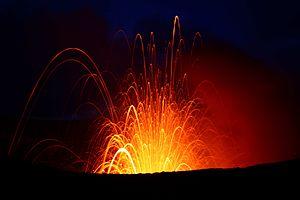
Le Vanuatu, en forme longue la république de Vanuatu, est un État situé en mer de Corail et faisant partie de la Mélanésie. L'archipel est composé de 83 îles pour la plupart d'origine volcanique, à 539 kilomètres au nord-nord-est de la Nouvelle-Calédonie.
L'environnement au Vanuatu est l'environnement du pays Vanuatu, pays d'Asie.